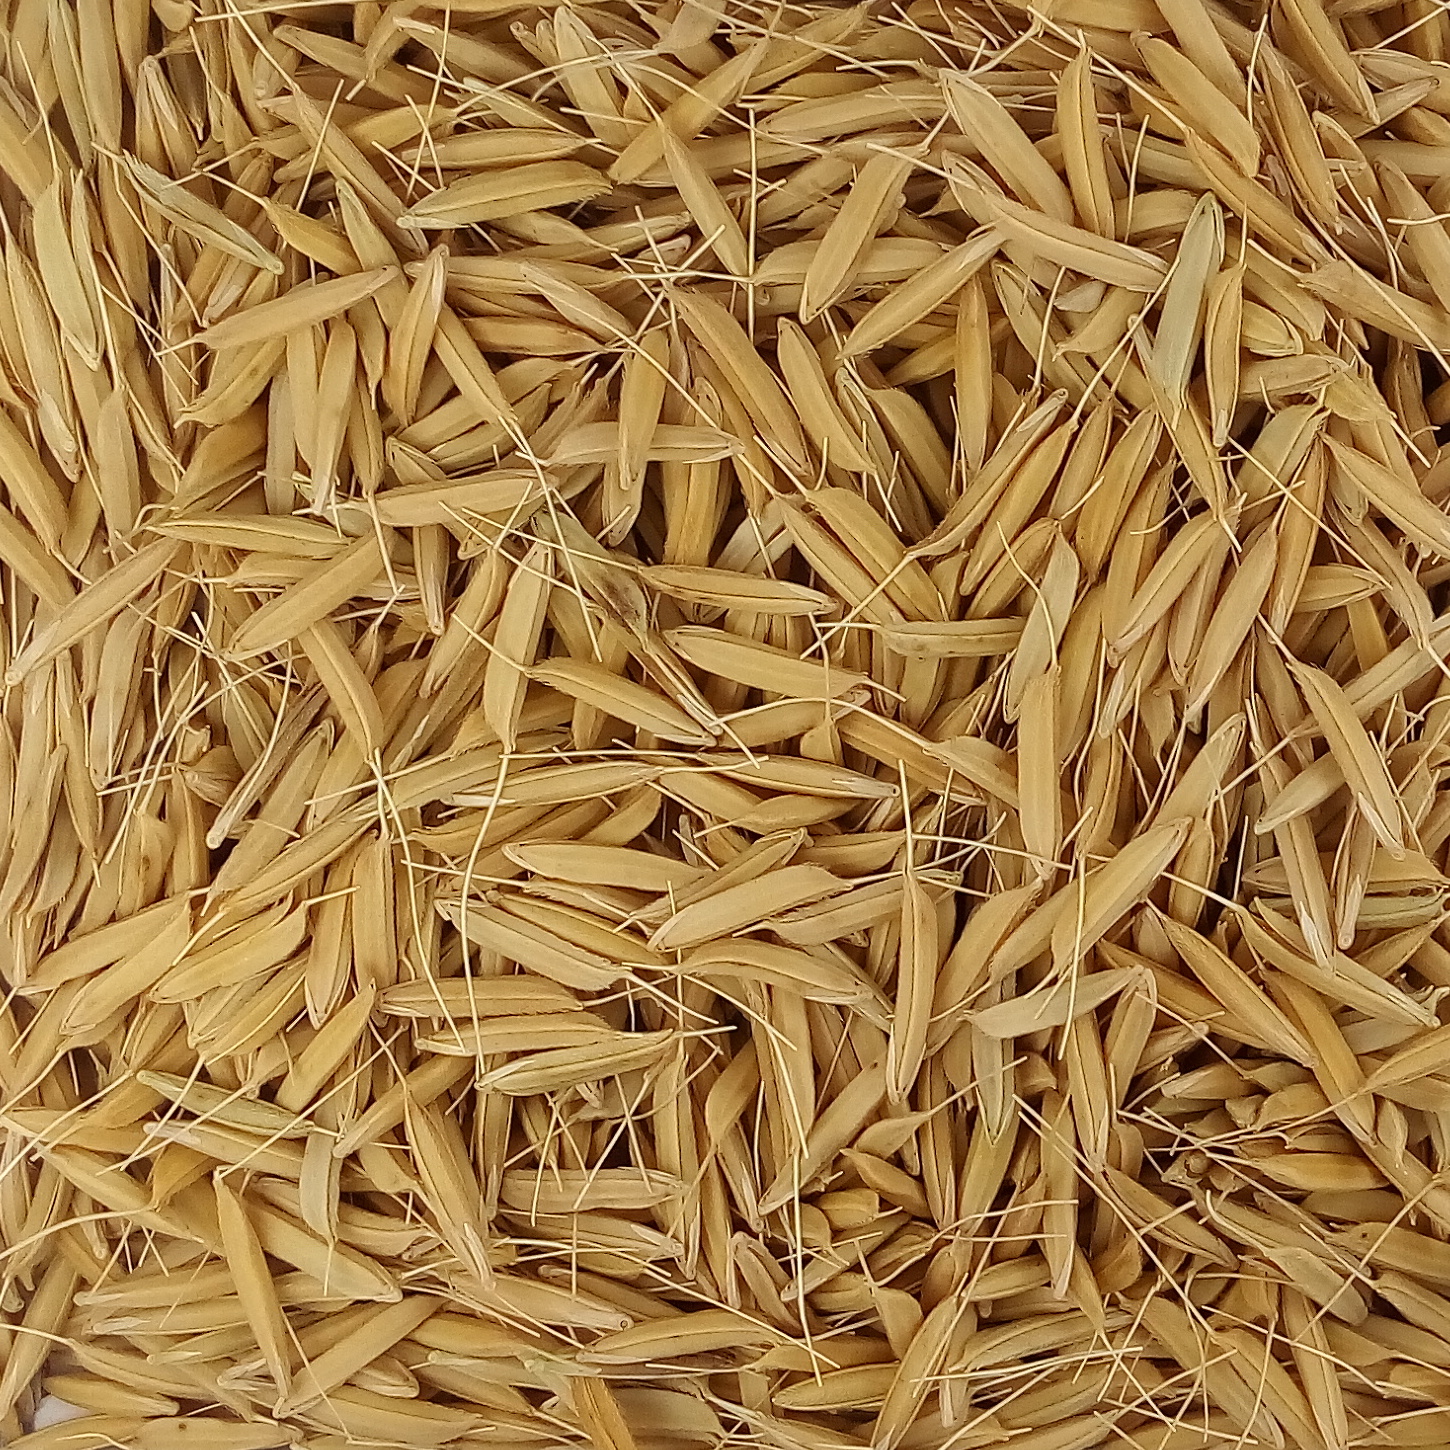
Rice seed variety: PB1